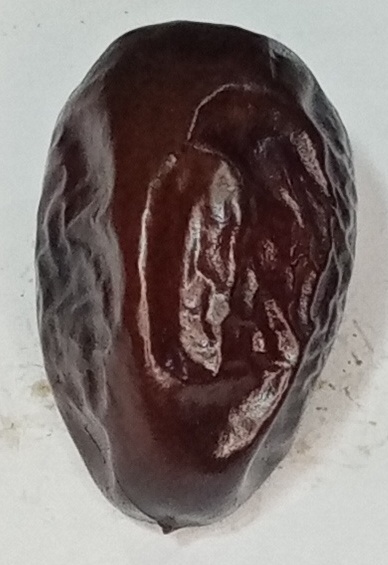
Variety: kupro
Size: large
Grade: grade-2